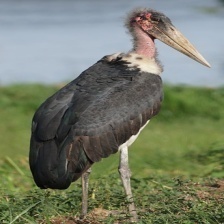
Species: MARABOU STORK
Scientific name: LEPTOPTILOS CRUMENIFER
ImageNet parent category: white_stork